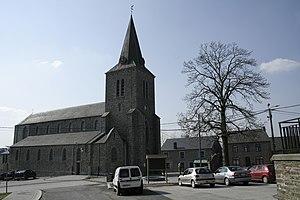
Bièvre (Belgique), l'église Saint-Hubert (1894).